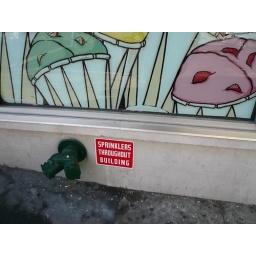
above this lovely painted window it devolves into sales signs and displays of toys